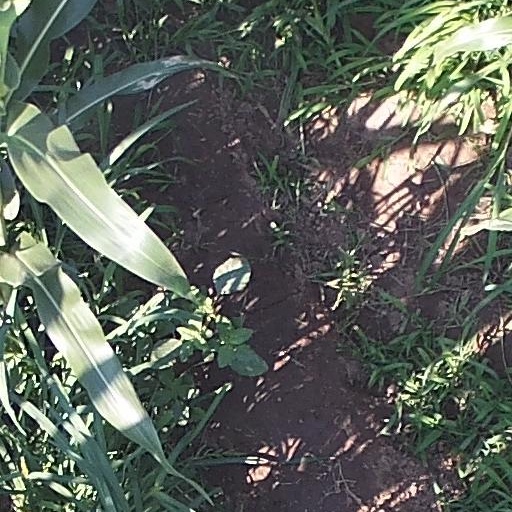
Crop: maize; corn